Dexter Industries

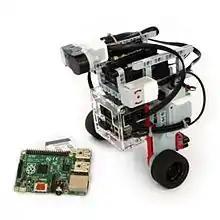
The BrickPi3 in a Balance Robot made of LEGO Mindstorms

BrickPi - The BrickPi is a robotic system add-on board for the Raspberry Pi. This board allows a user to connect LEGO Mindstorms parts, motors, and sensors to the Raspberry Pi. The company funded the launch of the BrickPi with a Kickstarter campaign in June 2013. In 2016, the company announced the 3rd generation of the BrickPi, BrickPi3, with full support for LEGO EV3 sensors.